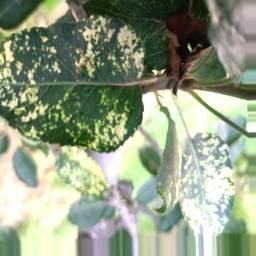
Label: Apple_Mosaic